BlackBerry Leap

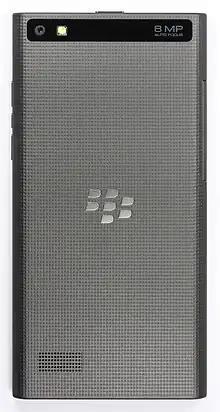
The back of the BlackBerry Leap

According to BlackBerry product designers, key design criteria for the Leap include solid single-body construction, edge-to-edge glass, straightforward SIM/SD card exchange and ease of repairability. Special attention is paid to aesthetic details such as the texture and grip of the covering, laser-cut speaker ports, and the overall look of the white-colored model.